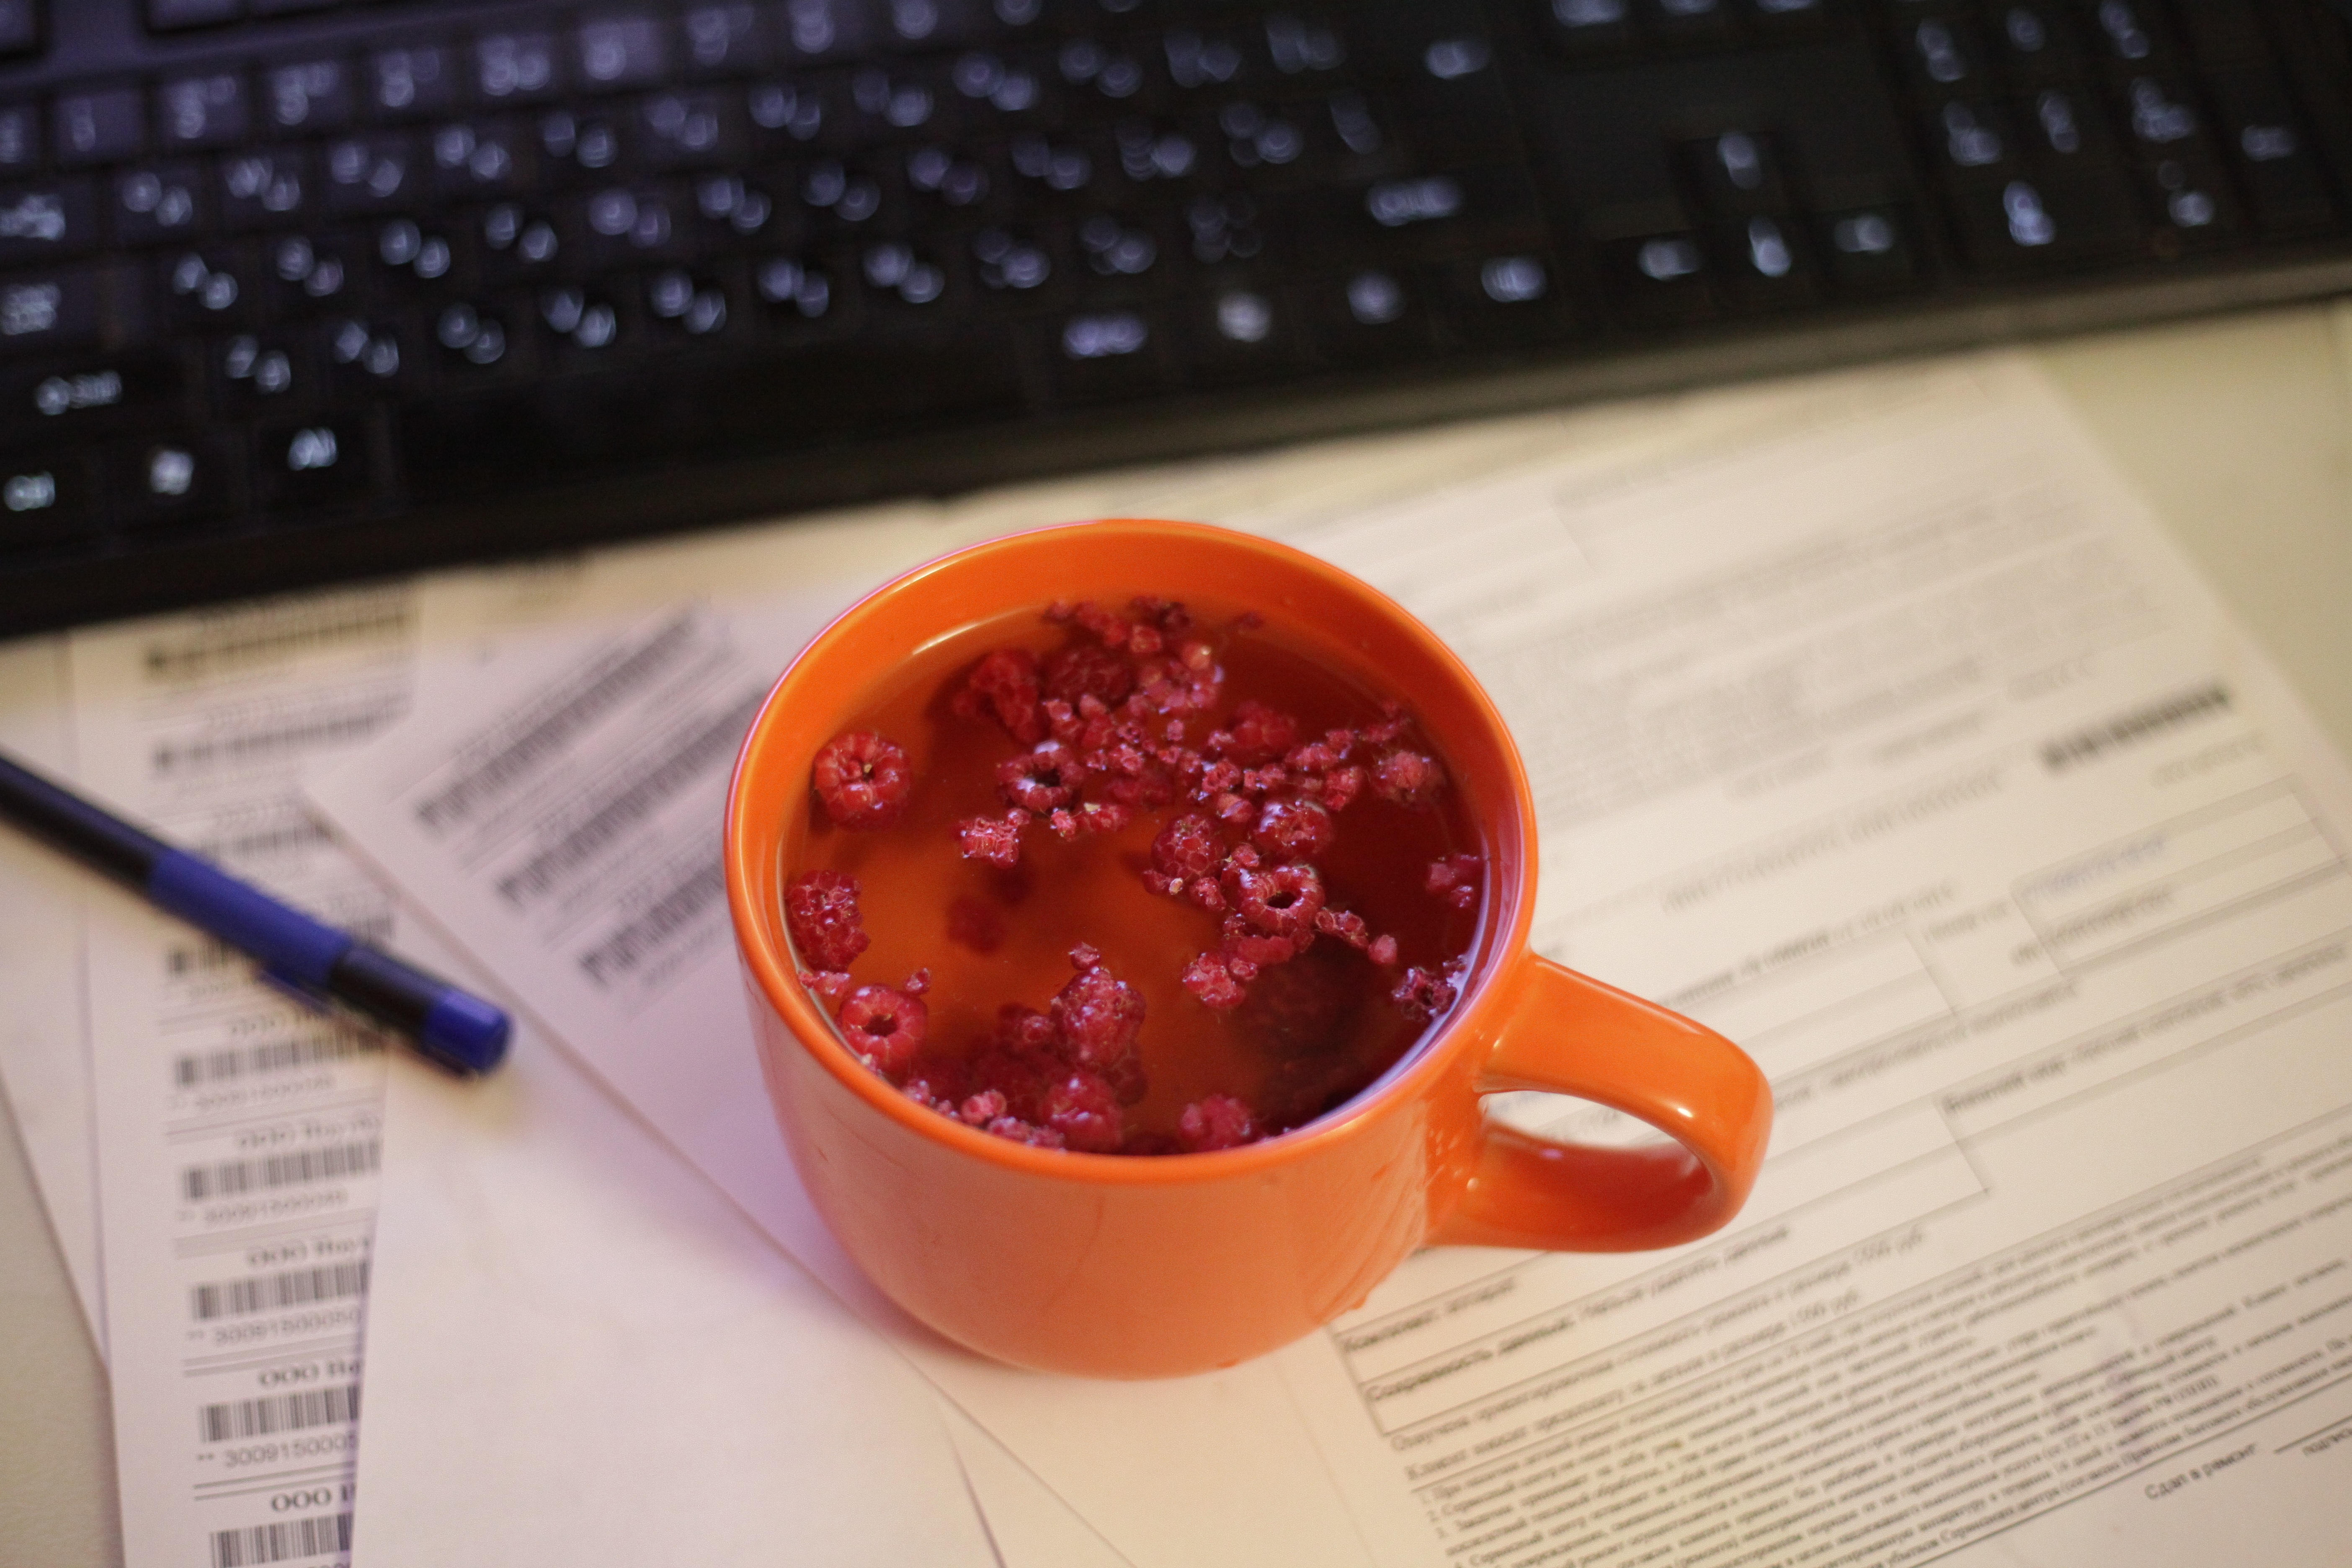
raspberry, dish, food, produce, vegetable, drink, break, workplace, drinking water, fruit tea, orange cup